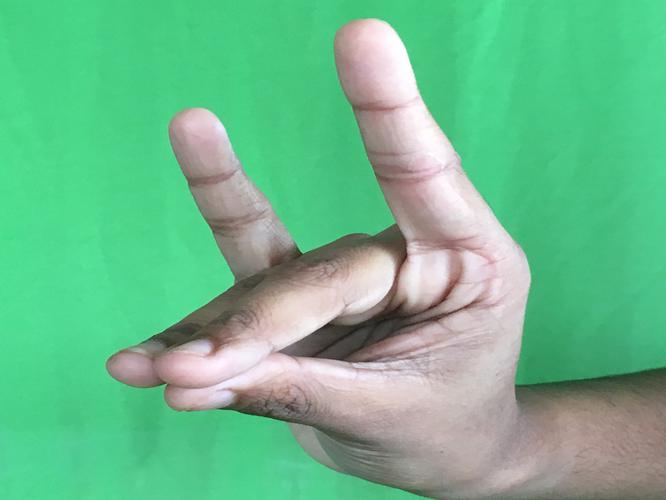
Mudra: Simhamukham
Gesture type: single_hand